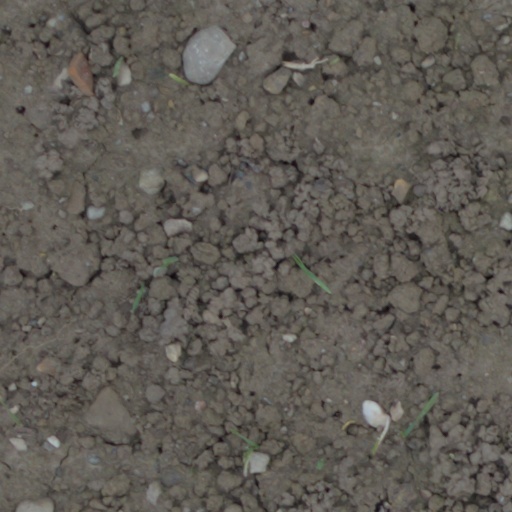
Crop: wheat